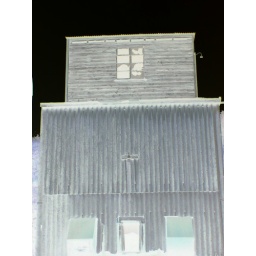
A fish processing plant in Gairloch but wouldn't be out of place in Texas.